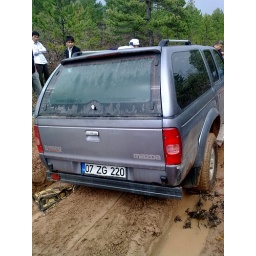
our car stuck in the muddy road in Konya,Turkey